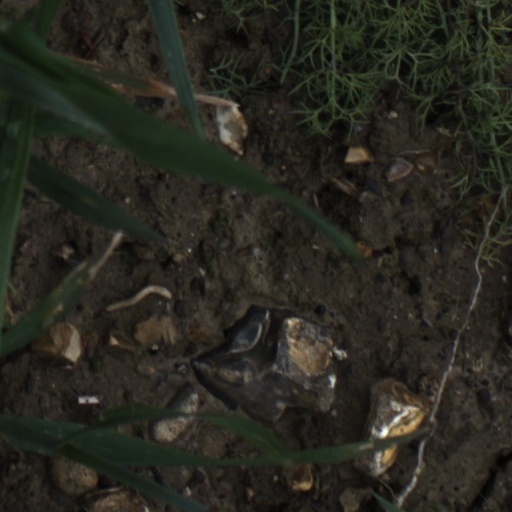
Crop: wheat